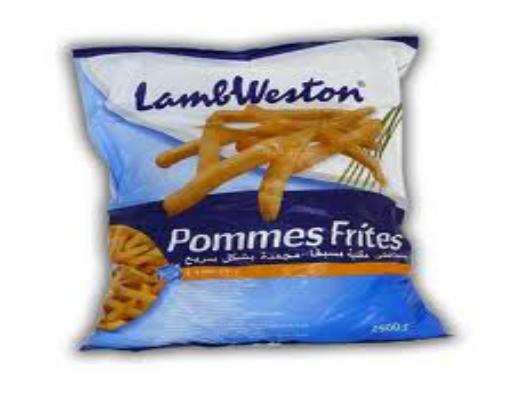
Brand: Lamb Weston
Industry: Food